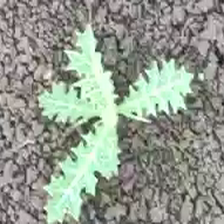
Weed species: Bilayat_(Mexicana_Argemone)